Ford Flivver

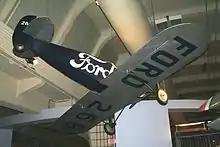
Ford Flivver on display at the Henry Ford Museum

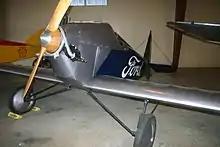
Ford Flivver replica on display at the EAA AirVenture Museum

A surviving Flivver resides in the Henry Ford Museum. In 1991, EAA Chapter 159 from Midland, Michigan donated a replica to the EAA AirVenture Museum. The replica was built in 1989 from careful inspection of the original prototype and advice from Otto C. Koppen, the original designer, although it was powered by a two-cylinder Franklin engine. A second replica is on display at the Florida Air Museum.